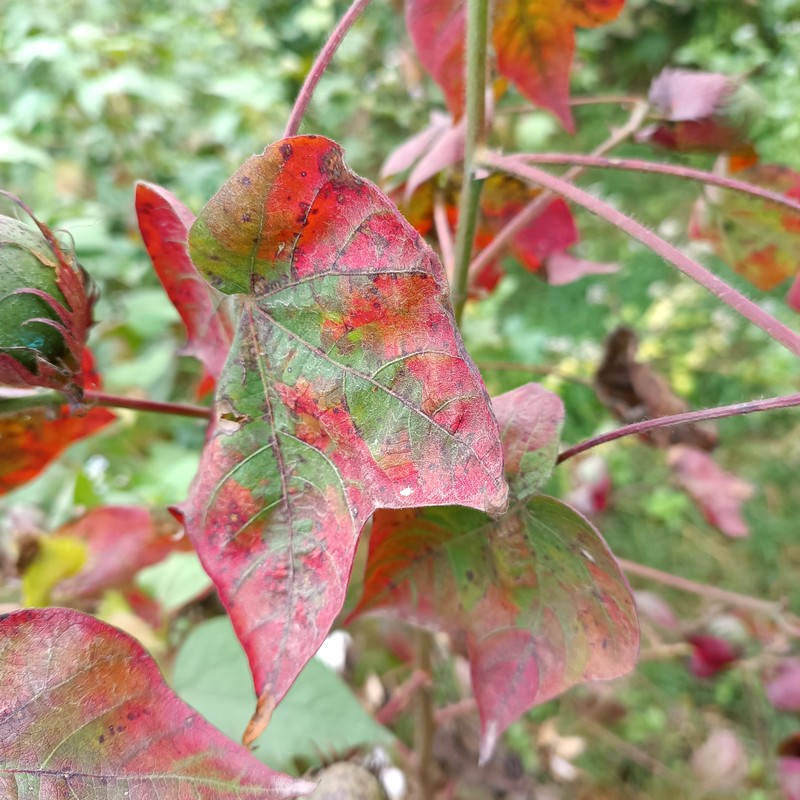
Label: Leaf Redding